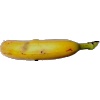
Label: Banana Lady Finger 1